Risk communication

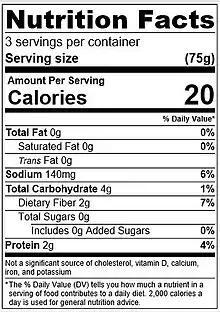
Calls for more clear and comprehensive communication of nutritional facts and risk led to the creation of the standard nutrition label.

Some challenges with risk communication by governments stems from whether or not the communities being communicated to even want to know about the risks they are facing. In a 2013 study, Canadian citizens reacted positively when their government communicated risks they had individual control over, but found communicating minute risks that had no individual control over irrelevant and unnecessary. When someone is irritated by a risk communication message, it is likely that their "gut feeling" is impacted, leading to a possible misunderstanding of the situation.